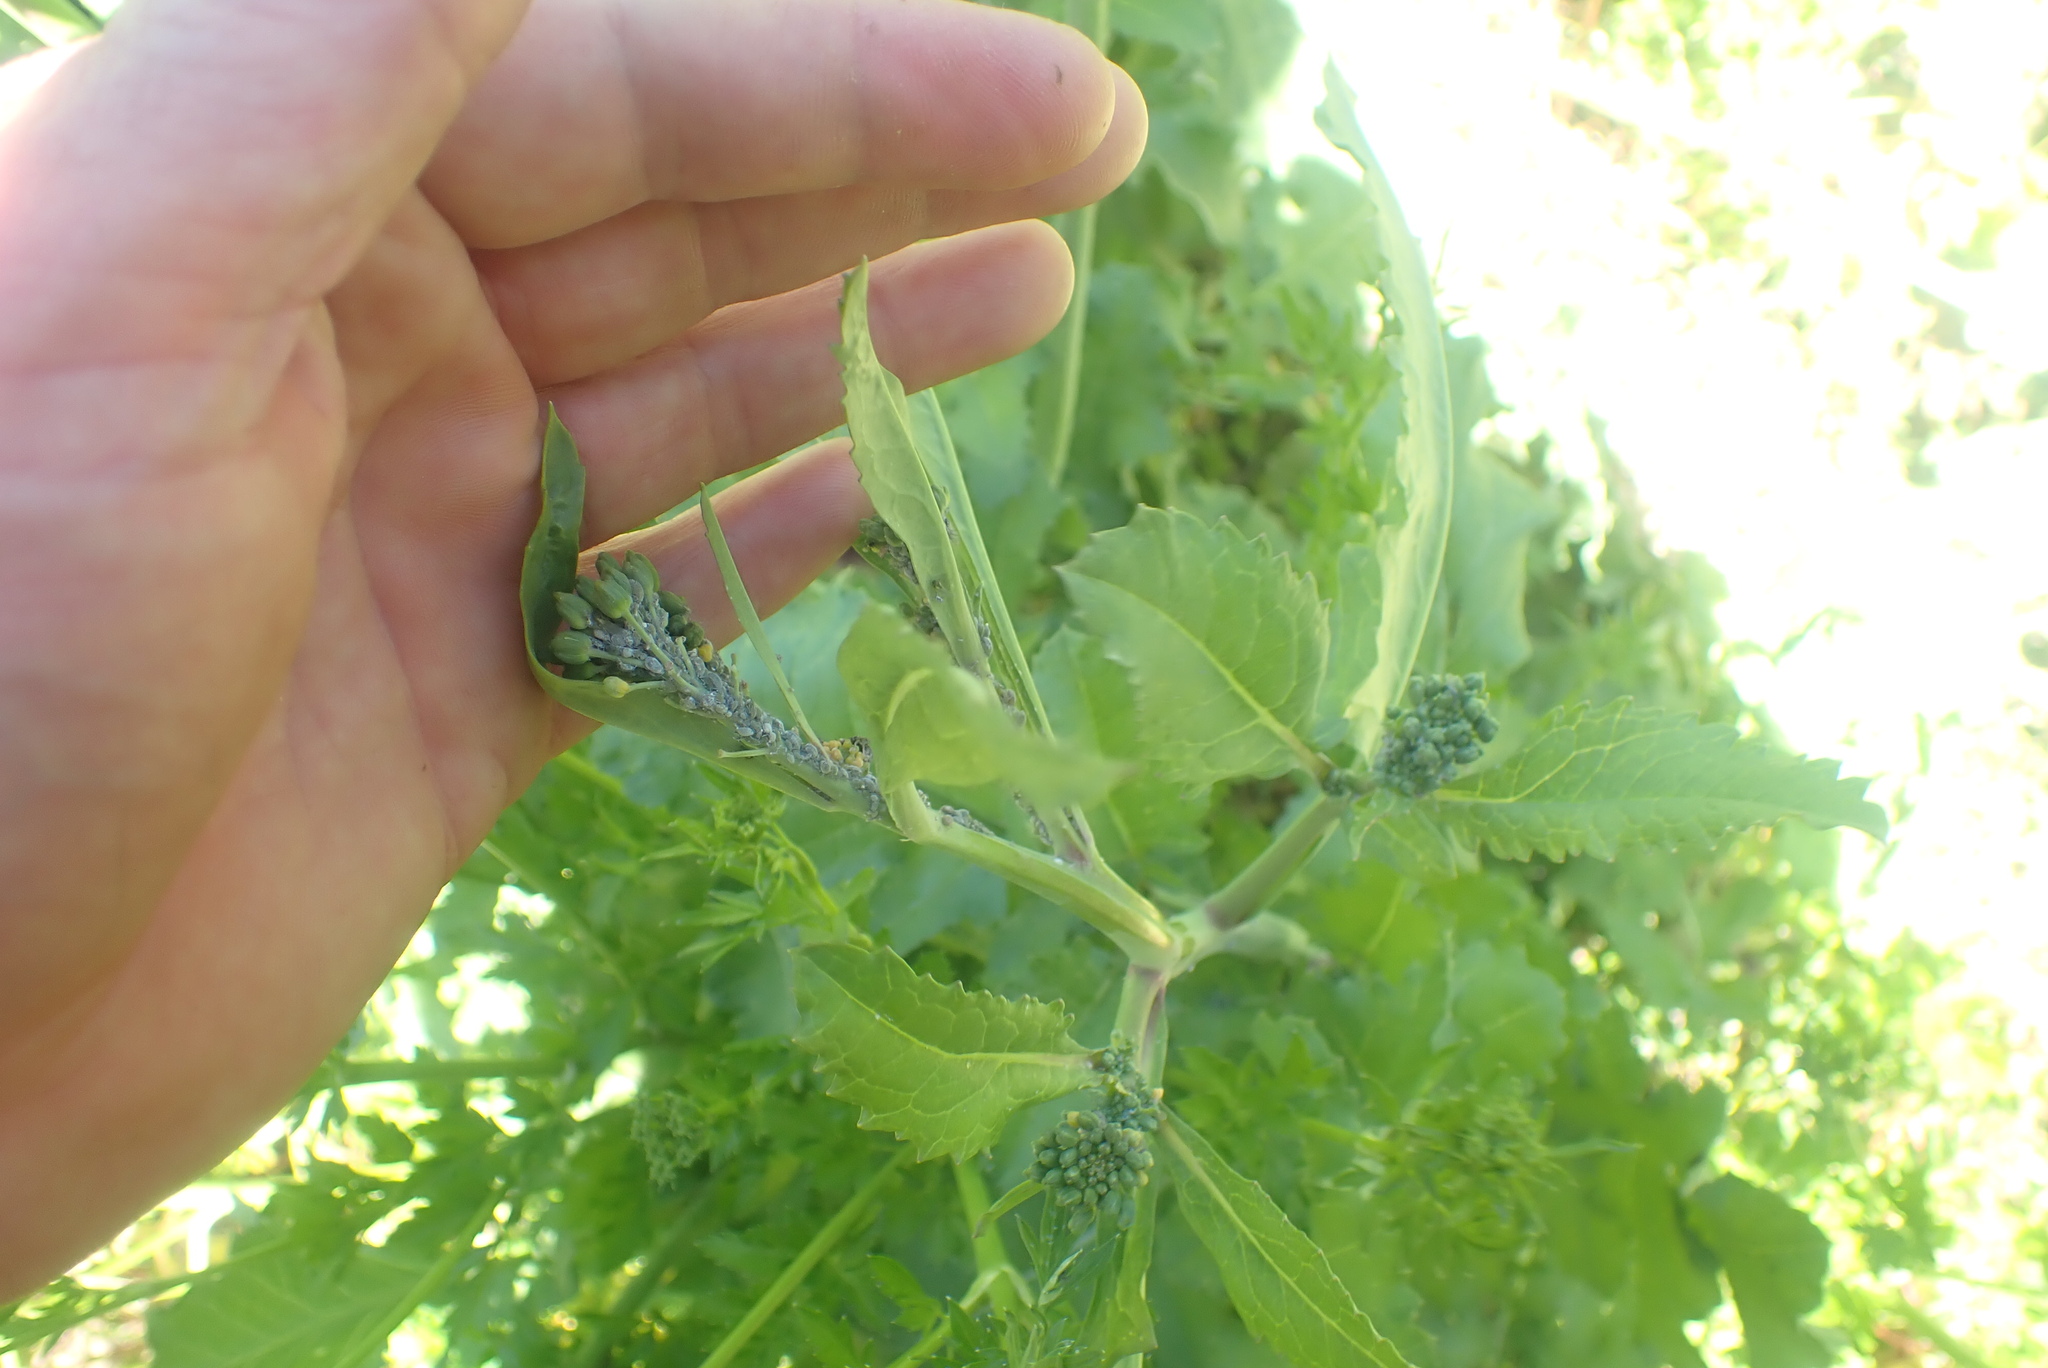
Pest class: cabbage_aphid